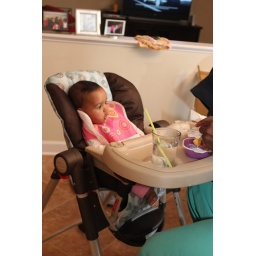
Sitting in her big girl chair